Leland Yee

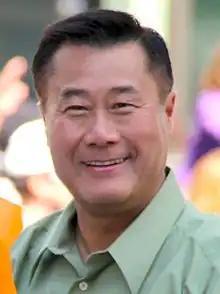
Yee in 2010

Leland Yin Yee (born November 20, 1948) is an American former politician who served as a member of the California State Senate for District 8, which covered parts of San Francisco and the Peninsula.